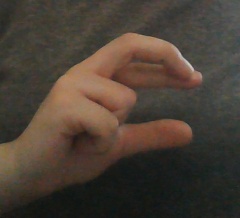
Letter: thal